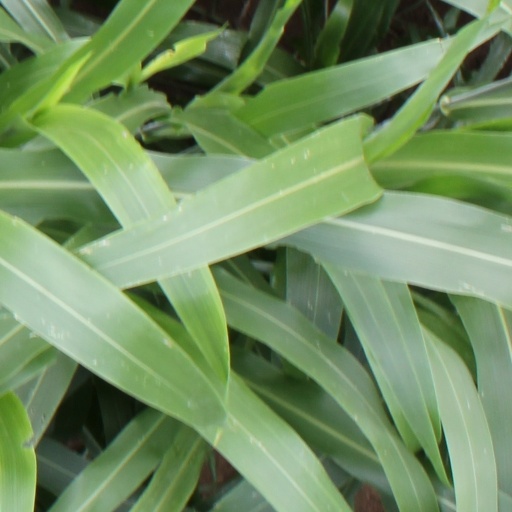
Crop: sorghum